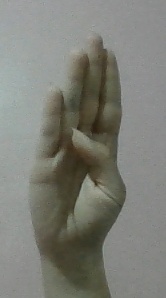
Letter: kaaf